CMLL Torneo Nacional de Parejas Increíbles (2020)

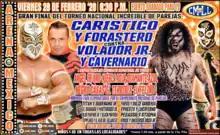
Poster for the finals of the tournament on February 28

The "CMLL Torneo Nacional de Parejas Increíbles" (2020) or the National Incredible Pairs Tournament (2020) was the 2020 version of an annual professional wrestling tag team tournament held by the Mexican wrestling promotion Consejo Mundial de Lucha Libre (CMLL). The tournament is based on the Lucha Libre "Parejas Increíbles" match concept, which pairs two wrestlers of opposite allegiance, one portraying a "rudo", the antagonists of professional wrestling, and one portraying a "técnicotécnico", the protagonist of professional wrestling